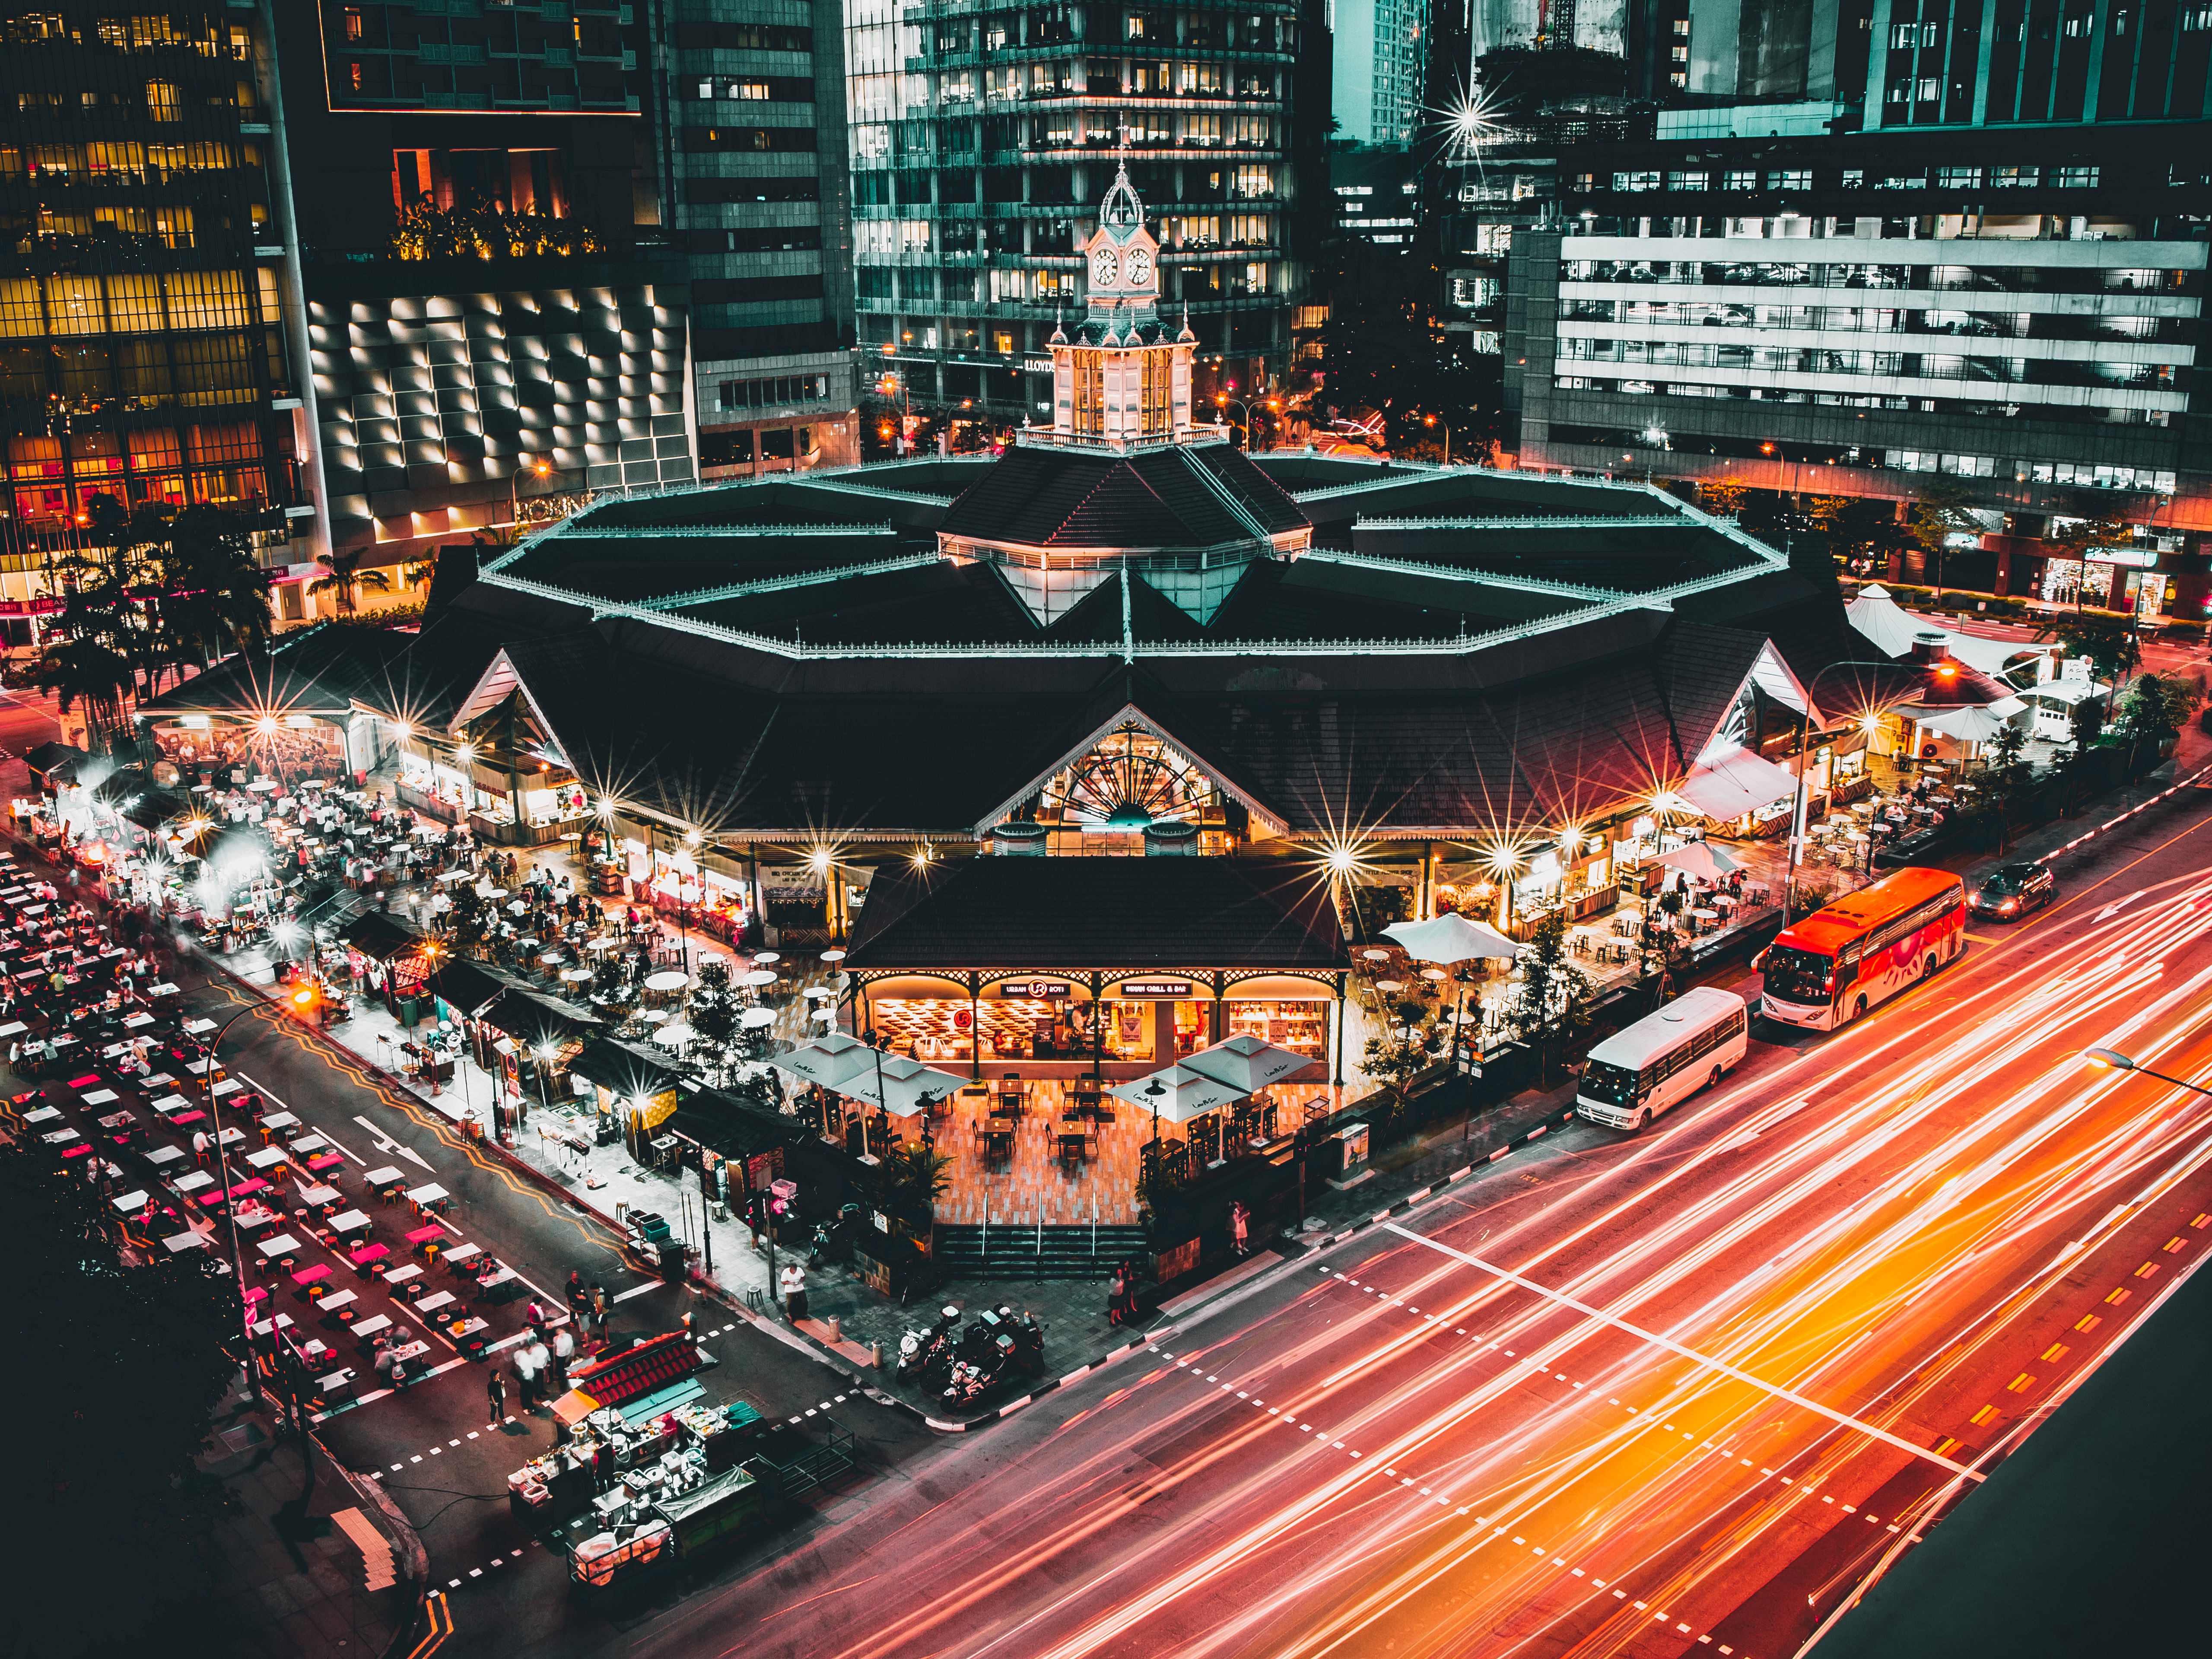
structure, audience, stadium, arena, stage, sport venue, music venue